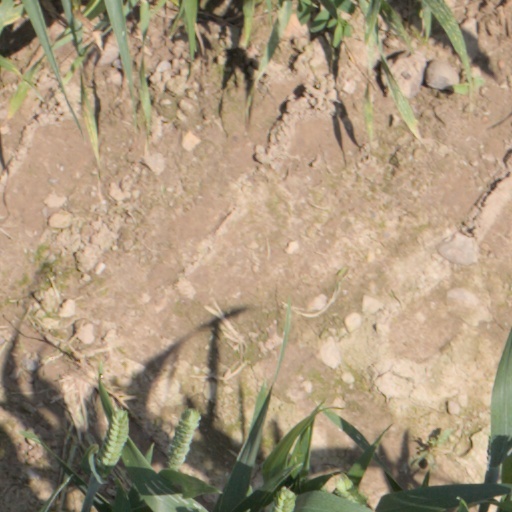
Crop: wheat